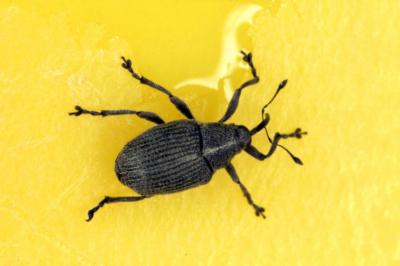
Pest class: Cabbage_seedpod_weevil